U.S. helicopter armament subsystems

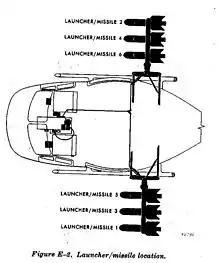
M22 Armament Subsystem technical schematic

Both of these armament systems were designed to allow the UH-1 to fire the AGM-22 missile. Sources claim that the XM11 provided an XM70 sight and support racks for 6 missiles, three on each side of the aircraft. However, US Army FM 1-40 says that the XM11 designation was unassigned.